Shakespeare's handwriting

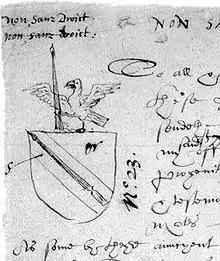
A pen-and-ink sketch of Shakespeare's shield drawn on the first rough draft of the application to grant a coat-of-arms to John Shakespeare.

On 20 October 1596 a rough draft was drawn up for an application to the College of Heralds for Shakespeare's father to be granted a coat-of-arms. This draft has numerous emendations and corrections, and it appears to have been written by someone "inexperienced in drawing up heraldic drafts." The script is written at a great speed, but with the fluid, easy character of one well practiced with a quill. The velocity of the writing is increased by shortcuts and abbreviations. Formalities of punctuation and consistent spelling are left behind, as words are pared down. Loops and tails are sheared, and letters are flattened for speed. The handwriting slows down only to produce a clearly legible italic script for proper nouns and family names. Later that day, the same person drew up a second rough draft based on the first one, incorporating the edits that were indicated in the previous draft. This application was ultimately successful, and the coat-of-arms was granted.